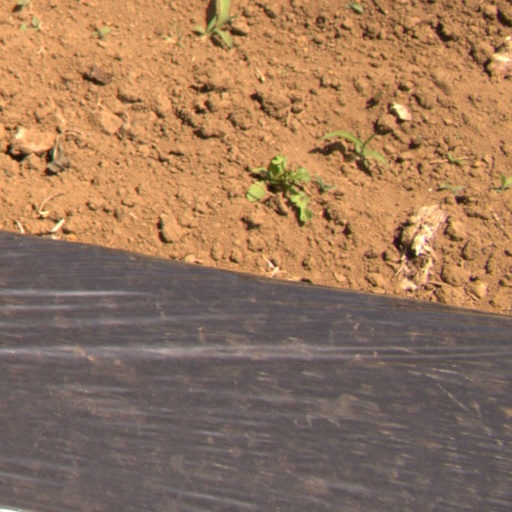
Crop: Jerusalem artichoke